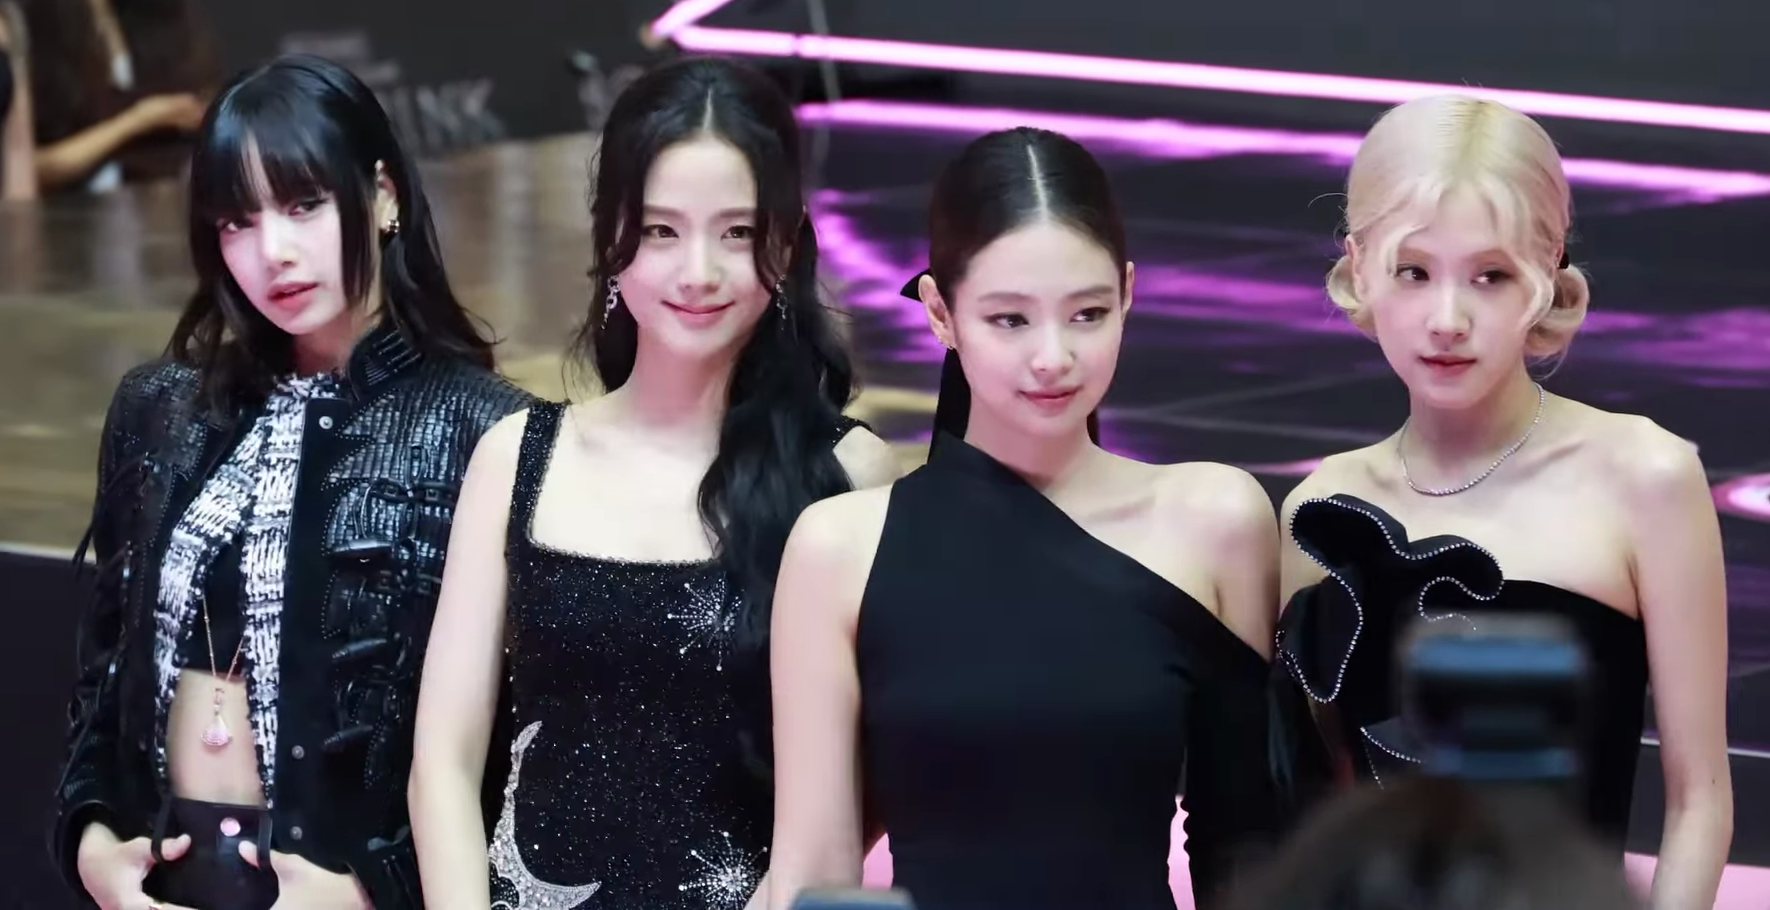
แบล็กพิงก์

| name = แบล็กพิงก์
| background = group_or_ban
| image = 20240809 Blackpink Pink Carpet 09.png
| landscape = yes
| caption = แบล็กพิงก์ในเดือนสิงหาคม 2024 จากซ้ายไปขวา: ลิซ่า, จีซู, เจนนี และโรเซ
| origin = โซล ประเทศเกาหลีใต้
| years_active = 2016–ปัจจุบัน
| label = flatlist|
* วายจีเอนเตอร์เทนเมนต์|วายจี
* วายจีเอกซ์
* อินเตอร์สโคปเรเคิดส์|อินเตอร์สโคป
* ยูนิเวอร์แซลมิวสิกเจแปน|ยูนิเวอร์แซล
* โพลีดอร์เรเคิดส์|โพลีดอร์
*จีซู
*เจนนี
*โรเซ
*ลิซ่า (แร็ปเปอร์)|ลิซ่า
แบล็กพิงก์ (; , มักเขียนตัวพิมพ์ใหญ่ทั้งหมดหรือ BLɅϽKPIИK) เป็นเกิร์ลกรุปเกาหลีใต้ ก่อตั้งโดยวายจีเอนเตอร์เทนเมนต์ ประกอบด้วยสมาชิกจำนวนสี่คนคือ จีซู, เจนนี, โรเซ และ​ลิซ่า (แร็ปเปอร์)|ลิซ่า พวกเธอมีรูปแบบเกี่ยวกับแนวคิด "เกิร์ลครัช" ในเคป็อป ซึ่งพาสำรวจธีมความมั่นใจ|ความมั่นใจในตนเองและพลังของผู้หญิง อีกทั้งยังเป็นผู้นำที่มีอิทธิพลต่อกระแสเกาหลีและสามารถดึงดูดฐานแฟนคลับทั่วโลกได้อย่างกว้างขวาง ส่งผลให้สื่อสิ่งพิมพ์ต่าง ๆ ยกให้พวกเธอเป็น "เกิร์ลกรุปที่ยิ่งใหญ่ที่สุดในโลก"
แบล็กพิงก์เปิดตัวในเดือนสิงหาคม 2016 พร้อมกับซิงเกิลอัลบั้ม "สแควร์วัน (ซิงเกิลแบล็กพิงก์)|สแควร์วัน" นำเสนอเพลงอย่าง "วิสเซิล (เพลงแบล็กพิงก์)|วิสเซิล" และ "บูมบายาห์" ที่สามารถขึ้นอันดับหนึ่งบนแกออนชาร์ต|แกออนดิจิทัลชาร์ตของเกาหลีใต้ และ"บิลบอร์ด" ชาร์ตบิลบอร์ด|เวิลด์ดิจิทัลซองส์ ตามลำดับ ต่อมาออกซิงเกิลอัลบั้ม "สแควร์ทู" ในเดือนพฤศจิกายน ซึ่งเพลง "เพลย์อิงวิทไฟร์" กลายเป็นเพลงแรกของเกิร์ลกรุปเกาหลีที่ติดชาร์ตแคนาเดียนฮอต 100 วงเริ่มมีชื่อเสียงระดับนานาชาติ หลังจากออกซิงเกิล "ตู-ดู ตู-ดู" (2018) ซึ่งเป็นเพลงแรกของศิลปินกลุ่มหญิงเกาหลีที่ติดชาร์ตซิงเกิลแห่งสหราชอาณาจักรและได้รับการรับรองในสหรัฐ มิวสิกวิดีโอนี้กลายเป็นวิดีโอแรกของศิลปินกลุ่มเกาหลีที่มียอดผู้ชมถึงหนึ่งและสองพันล้านครั้งบนยูทูบและยังคงเป็นวิดีโอที่มียอดผู้ชมมากที่สุดของศิลปินกลุ่มเกาหลีจนถึงปัจจุบัน มิวสิกวิดีโอเพลง "คิลดิสเลิฟ (เพลง)|คิลดิสเลิฟ" (2019) และ "ฮาวยูไลก์แดต" (2020) เคยถูกบันทึกให้เป็นมิวสิกวิดีโอที่มียอดผู้ชมมากที่สุดใน 24 ชั่วโมงแรกและเพลงหลังถูกบันทึกในบันทึกสถิติโลกกินเนสส์ถึงห้ารายการ
แบล็กพิงก์เป็นศิลปินหญิงเกาหลีที่ทำอันดับสูงสุดบนชาร์ตบิลบอร์ดฮอต 100|"บิลบอร์ด"ฮอต 100 โดยขึ้นสูงสุดอันดับที่ 13 ด้วยซิงเกิล "ไอศกรีม (เพลงแบล็กพิงก์และเซลีนา โกเมซ)|ไอศกรีม" (2020) และบนบิลบอร์ด 200|"บิลบอร์ด" 200 โดยขึ้นสูงสุดอันดับหนึ่งด้วยอัลบั้ม "บอร์นพิงก์" (2022) โดยทั้ง "ดิอัลบั้ม (อัลบั้มแบล็กพิงก์)|ดิอัลบั้ม" (2020) และ "บอร์นพิงก์" ต่างก็ทำลายสถิติเป็นList of best-selling albums in South Korea|อัลบั้มของศิลปินหญิงที่ขายดีที่สุดตลอดกาลในเกาหลีใต้ โดยกลายเป็นอัลบั้มแรกที่ขายได้มากกว่าหนึ่งล้านและสองล้านชุด ตามลำดับ "บอร์นพิงก์" เป็นอัลบั้มแรกของเกิร์ลกรุปที่สามารถขึ้นอันดับหนึ่งบน"บิลบอร์ด" 200 ได้นับตั้งแต่แดนิตีเคน ในปี 2008 และถูกบันทึกในบันทึกสถิติโลกกินเนสส์สองรายการในฐานะอัลบั้มแรกของเกิร์ลกรุปเกาหลีที่ขึ้นอันดับสูงสุดบน"บิลบอร์ด" 200 และชาร์ตอัลบั้มแห่งสหราชอาณาจักร ซิงเกิลนำของอัลบั้ม "พิงก์เวนอม" (2022) เป็นเพลงแรกของศิลปินกลุ่มเกาหลีที่ขึ้นอันดับหนึ่งบนเออาร์ไอเอซิงเกิลส์ชาร์ตของออสเตรเลีย และเป็นเพลงแรกของเกิร์ลกรุปที่ขึ้นอันดับหนึ่งบนบิลบอร์ด โกลบอล 200|"บิลบอร์ด"โกลบอล 200
แบล็กพิงก์ทำลายสถิติมากมายตลอดอาชีพการงานของพวกเธอ บอร์นพิงก์เวิลด์ทัวร์ (2022–23) กลายเป็นList of highest-grossing concert tours by women|ทัวร์คอนเสิร์ตที่ทำรายได้สูงสุดของศิลปินกลุ่มหญิงและศิลปินเอเชีย และเป็นศิลปินเอเชียรายแรกที่ได้ลงพาดหัวข่าวในเทศกาลดนตรีและศิลปะโคเชลลาแวลลีย์|เทศกาลโคเชลลา พวกเธอยังเป็นศิลปินที่มีรายชื่อช่องที่มียอดติดตามสูงสุดในยูทูบ|ยอดผู้ติดตามและList of most-viewed YouTube channels|ยอดผู้ชมสูงสุดบนยูทูบ เช่นเดียวกับเกิร์ลกรุปที่มีList of most-streamed artists on Spotify|ยอดผู้ติดตามและยอดสตรีมสูงสุดบนสปอติฟาย รายชื่อรางวัลและการเสนอชื่อที่แบล็กพิงก์ได้รับ|รางวัลที่แบล็กพิงก์ได้รับมีหลายรางวัล ซึ่งรวมถึงโกลเดนดิสก์อะวอดส์, มามาอะวอดส์, พีเพิลส์ชอยซ์อะวอดส์ และเอ็มทีวีวิดีโอมิวสิกอะวอดส์ รางวัลหลังทำให้พวกเธอกลายเป็นเกิร์ลกรุปวงแรกในศตวรรษที่ 21 ที่ชนะรางวัลเอ็มทีวีวิดีโอมิวสิกอะวอดส์ สาขาศิลปินกลุ่มแห่งปี|ศิลปินกลุ่มแห่งปี นอกเหนือจากงานเพลง พวกเธอยังได้ลงนามเพื่อสนับสนุนผลิตภัณฑ์ในอุตสาหกรรมอย่างหลากหลายและนำแฟชั่นเข้ามาเป็นส่วนหนึ่งของภาพลักษณ์สาธารณะของวง สำหรับงานในฐานะผู้สนับสนุนการตระหนักรู้เกี่ยวกับภาวะโลกร้อน|การเปลี่ยนแปลงสภาพภูมิอากาศ ทำให้วงได้รับพระราชทานเป็นเครื่องราชอิสริยาภรณ์จักรวรรดิบริติช|สมาชิกกิตติมศักดิ์ของเครื่องราชอิสริยาภรณ์จักรวรรดิบริติช (MBE) ในปี 2023 แบล็กพิงก์เป็นเกิร์ลกรุปวงแรกที่ติดอันดับForbes 30 Under 30|ผู้ทรงอิทธิพลเอเชียที่มีอายุไม่เกิน 30 ปี ของ"ฟอบส์" และได้ชื่อว่าบุคคลแห่งปีของนิตยสารไทม์|ผู้ให้ความบันเทิงแห่งปี จากนิตยสาร "ไทม์" รวมถึงถูกจัดให้อยู่ในอันดับต้น ๆ ในรายชื่อผู้ทรงอิทธิพลในเกาหลีของฟอร์บ|ผู้ทรงอิทธิพลในเกาหลีของ"ฟอร์บ" และได้รับการยอมรับจากอดีตประธานาธิบดีเกาหลีใต้ มุน แจ-อิน สำหรับการเผยแพร่วัฒนธรรมเคป็อปและเกาหลีไปทั่วโลก
== ประวัติ ==
=== 2010–2016: การรวมวงและกิจกรรมก่อนเปิดตัว ===
แบล็กพิงก์เริ่มก่อตัวในปี 2010 เมื่อวายจีเอนเตอร์เทนเมนต์จัดให้มีการทดสอบความสามารถทั่วโลกสำหรับผู้สมัครที่ยังอยู่ในช่วงวัยก่อนวัยรุ่นหรือวัยรุ่นเพื่อที่จะสร้างเกิร์ลกรุปวงใหม่ หลังจากมีการเปิดตัวทูเอนีวัน ซึ่งเป็นวงหลักเพียงวงเดียวเมื่อปีที่แล้ว ตามที่สมาชิกวงระบุ การเข้าร่วมสังกัดในฐานะไอดอลเกาหลีใต้|ศิลปินฝึกหัดคล้ายกับการลงทะเบียนเรียนในสถาบันป็อปสตาร์แบบเต็มเวลา ซึ่งเจนนีได้อธิบายถึงประสบการณ์นี้ว่า "เข้มงวดยิ่งกว่าโรงเรียน" ส่วนโรเซก็เปรียบเทียบว่าเป็น "ดิเอกซ์แฟกเตอร์" แบบมีหอพัก ในขณะเดียวกัน สมาชิกวงที่ละทิ้งชีวิตออกไปจากประเทศเกาหลีใต้ การฝึกฝนที่กวดขันควบคู่ไปกับความตื่นตระหนกทางวัฒนธรรมนั้นเป็นสิ่งที่ยากเป็นพิเศษ การเตรียมการสำหรับการเปิดตัวของแบล็กพิงก์เริ่มตั้งแต่ต้นปี 2011 เมื่อวายจีเอนเตอร์เทนเมนต์เปิดเผยในวันที่ 14 พฤศจิกายน ว่าเกิร์ลกรุปวงใหม่ของพวกเขาจะเปิดตัวในช่วงครึ่งแรกของปี 2012 และมีสมาชิกอย่างน้อยเจ็ดคน ด้วยเหตุนี้ จึงทำให้เกิดข่าวคราวและข่าวลือมากมายที่แพร่สะพัดว่าการเปิดตัวของเกิร์ลกรุปวงใหม่นั้นถูกเลื่อนออกไป ถึงแม้จะไม่มีข้อมูลอย่างเป็นทางการก็ตาม จนในวันที่ 18 พฤษภาคม 2016 วายจีเอนเตอร์เทนเมนต์ยืนยันว่าเกิร์ลกรุปจะเปิดตัวในเดือนกรกฎาคม โดยระบุว่าสมาชิกได้รับการคัดเลือกผ่านการแข่งขันอันดุเดือดมานานหลายปี ทั้งนี้ ต้นสังกัดยังระบุในภายหลังว่าจัง ฮันนา และมุน ซูอา ผู้ซึ่งได้รับการแนะนำสู่สาธารณชนในฐานะสมาชิกที่อาจได้เปิดตัวเป็นเกิร์ลกรุปวงใหม่นั้น จะไม่ถูกรวมอยู่ในรายชื่อนี้
เจนนี แร็ปเปอร์หลักและนักร้องนำของวง เป็นสมาชิกคนแรกที่ได้รับการเปิดเผยเมื่อวันที่ 1 มิถุนายน 2016 เธอเข้าร่วมวายจีเอนเตอร์เทนเมนต์ในฐานะศิลปินฝึกหัดเมื่อปี 2010 โดยย้ายจากนิวซีแลนด์กลับมาอยู่เกาหลีใต้ เธอได้รับการแนะนำต่อสาธารณชนเป็นครั้งแรกเมื่อปี 2012 ในภาพถ่ายชื่อ "Who's that girl?" บนเว็บไซต์ของวายจีเอนเตอร์เทนเมนต์ในวันที่ 10 เมษายน เจนนีได้รับการประชาสัมพันธ์อย่างต่อเนื่องในฐานะสมาชิกของเกิร์ลกรุปวงใหม่ผ่านการทำงานร่วมหลายครั้ง เธอได้แสดงมิวสิกวิดีโอเพลง "แดตเอกซ์เอกซ์" ของจี-ดรากอน จากอีพีของเขา "วันออฟอะไคนด์" และเป็นนักร้องรับเชิญในเพลง "แบล็ก" (2013) จากอัลบั้มของเขา "กูป์ เด'ทา" และเพลง "สเปเชียล" (2013) จากอัลบั้ม "First Love (Lee Hi album)|เฟิสต์เลิฟ" ของอี ฮา-อี|อีไฮ ลิซ่า เป็นแร็ปเปอร์หลักและนักเต้นหลักของวง ได้รับการเปิดเผยเป็นสมาชิกคนที่สองเมื่อวันที่ 8 มิถุนายน 2016 เธอเป็นคนเดียวในบรรดาผู้สมัคร 4,000 คนที่ผ่านการคัดเลือกจากวายจีเอนเตอร์เทนเมนต์เมื่อปี 2010 ในประเทศไทย อันเป็นประเทศบ้านเกิดของเธอ และกลายเป็นศิลปินฝึกหัดต่างชาติคนแรกของสังกัดในปี 2011 เธอได้รับการแนะนำเป็นครั้งแรกในเดือนพฤษภาคม 2012 ในวิดีโอที่ชื่อ "Who's that girl???" ซึ่งโพสต์บนช่องยูทูบของวายจีเอนเตอร์เทนเมนต์ ทั้งนี้ ลิซ่ายังปรากฏอยู่ในมิวสิกวิดีโอเพลง "รินการีนกา" ของแทยังในปี 2013 รวมถึงเป็นโฆษกให้แบรนด์เสื้อผ้าแนวสตรีต วายจีพลัส|โนนากอน ในปี 2015 และแบรนด์เครื่องสำอาง วายจีพลัส|มูนช็อต ในปี 2016
จีซู นักร้องนำของวง ได้รับการเปิดเผยเป็นสมาชิกคนที่สามเมื่อวันที่ 15 มิถุนายน 2016 เธอเข้าร่วมวายจีเอนเตอร์เทนเมนต์ในฐานะศิลปินฝึกหัดเมื่อเดือนกรกฎาคม 2011 และปรากฏอยู่ในโฆษณาและมิวสิกวิดีโอหลายครั้งในช่วงก่อนเปิดตัว ซึ่งรวมถึงมิวสิกวิดีโอเพลง "สปอยเลอร์ + แฮปเพนเอนดิง" (2014) ของอีพิกไฮ จากอัลบั้ม "ชูบ็อกซ์" และ "แอมดิฟเฟอเรนต์" ของไฮซูฮย็อน ทั้งนี้ เธอยังปรากฏเป็นแขกรับเชิญในละครปี 2015 เรื่อง "โปรดิวเซอร์หน้าใส หัวใจกุ๊กกิ๊ก" ด้วย โรเซ นักร้องนำและนักเต้นหลักของวง เป็นสมาชิกคนสุดท้ายที่ได้รับการเปิดเผยเมื่อวันที่ 22 มิถุนายน 2016 เธออยู่อันดับที่หนึ่งในบรรดาผู้สมัคร 700 คนจากการคัดเลือกของวายจีเอนเตอร์เทนเมนต์เมื่อปี 2012 ในออสเตรเลีย หลังจากนั้นเธอก็เซ็นสัญญาเป็นศิลปินฝึกหัดกับต้นสังกัดและย้ายไปอยู่โซลเพื่อเริ่มการฝึก เธอเป็นนักร้องรับเชิญในแทร็ก "วิตเอาต์ยู" (2012) ของจี-ดรากอน จากอีพี "วันออฟอะไคนด์" โดยได้รับเครดิตเป็น "เกิร์ลกรุปวงใหม่จากวายจี ?" จนกระทั่งเธอได้รับการแนะนำต่อสาธารณชนอย่างเป็นทางการ
ไฟล์:Blackpink logo.svg|thumb|right|สัญลักษณ์อย่างเป็นทางการของแบล็กพิงก์|alt=Refer to the caption
ในวันที่ 29 มิถุนายน วายจีเอนเตอร์เทนเมนต์ยืนยันว่าเกิร์ลกรุปวงใหม่จะมีสมาชิกสี่คนแทนแผนเดิมที่กำหนดไว้เก้าคนและได้เปิดเผยชื่อวงอย่างเป็นทางการว่า แบล็กพิงก์ ตามที่ตัวแทนต้นสังกัดระบุ ชื่อของวงมีความหมายว่า "ความสวยไม่ใช่ทุกสิ่ง" และเป็นเครื่องหมายว่า "พวกเธอเป็นทีมที่ไม่ได้ห้อมล้อมแค่ความสวยเพียงอย่างเดียว แต่ยังเปี่ยมไปด้วยพรสวรรค์ที่ยอดเยี่ยม" ภายหลังจีซูยังเปิดเผยในงานแถลงข่าวว่าชื่ออื่น ๆ ของวงที่อยู่ระหว่างการพิจารณานั้น มีคำว่า พิงก์พังก์, เบบีมอนสเตอร์ และแมกนัม ด้วย แบล็กพิงก์เผยแพร่วิดีโอซ้อมเต้นครั้งแรกเมื่อวันที่ 6 กรกฎาคม ซึ่งได้รับความสนใจจากสาธารณชนเป็นอย่างมาก จนในวันที่ 29 กรกฎาคม วายจีเอนเตอร์เทนเมนต์ยืนยันว่าแบล็กพิงก์จะเปิดตัวในวันที่ 8 สิงหาคม 2016
=== 2016–2017: การเปิดตัว ความนิยมที่เพิ่มขึ้น และความสำเร็จเชิงพาณิชย์ ===
ไฟล์:20161119 블랙핑크 멜론뮤직어워드 (1).jpg|200px|left|thumb|แบล็กพิงก์แสดงเพลง "เพลย์อิงวิทไฟร์ (เพลงแบล็กพิงก์)|เพลย์อิงวิทไฟร์" ในงานเมลอนมิวสิกอะวอดส์ 2016 เมื่อวันที่ 9 พฤศจิกายน 2016
การประชาสัมพันธ์สำหรับการเปิดตัวของวงเริ่มขึ้นในสัปดาห์แรกของเดือนสิงหาคม 2016 ด้วยการเผยแพร่ภาพทีเซอร์ วิดีโอ และโฆษณา นับเป็นเกิร์ลกรุปวงใหม่ในรอบเจ็ดปีภายใต้สังกัดวายจีเอนเตอร์เทนเมนต์ แบล็กพิงก์ออกซิงเกิลอัลบั้มเปิดตัว "สแควร์วัน (ซิงเกิลแบล็กพิงก์)|สแควร์วัน" เมื่อวันที่ 8 สิงหาคม 2016 ประกอบด้วยแทร็กชื่อ "บูมบายาห์" และ "วิสเซิล (เพลงแบล็กพิงก์)|วิสเซิล" ทั้งสองเพลงติดอันดับที่หนึ่งและสองบนชาร์ต"บิลบอร์ด" เวิลด์ดิจิทัลซองเซลส์ ทำให้แบล็กพิงก์เป็นศิลปินที่บรรลุเป้าหมายดังกล่าวได้เร็วที่สุดและเป็นศิลปินลำดับที่สามของวายจีเอนเตอร์เทนเมนต์ ที่สามารถครองสองอันดับแรกได้พร้อมกัน ถัดจากไซ (นักร้อง)|ไซและบิกแบง (วงดนตรีเกาหลี)|บิกแบง เมื่อ "วิสเซิล" ได้รับการเปิดตัวก็สามารถกวาดชาร์ตเพลงเกาหลีทั้งหมดได้อย่างรวดเร็วและเปิดตัวที่อันดับหนึ่งบนแกออนดิจิทัลชาร์ต การแสดงรายการเพลงครั้งแรกของแบล็กพิงก์ ออกอากาศเมื่อวันที่ 14 สิงหาคม 2016 ในรายการ "อินกีกาโย" ทางช่องเอสบีเอส โดยวงชนะอันดับหนึ่งในรายการ "อินกีกาโย" หลังจากเปิดตัวได้ 14 วัน พวกเธอสิ้นสุดการประชาสัมพันธ์ "สแควร์วัน" เมื่อวันที่ 11 กันยายน 2016 ด้วยการชนะ "อินกีกาโย" อีกหนึ่งครั้ง
แบล็กพิงออกซิงเกิลอัลบั้มที่สอง "สแควร์ทู" ประกอบด้วยแทร็กชื่อ "เพลย์อิงวิทไฟร์" และ "สเตย์ (เพลงแบล็กพิงก์)|สเตย์" เมื่อวันที่ 1 พฤศจิกายน 2016 วงเริ่มประชาสัมพันธ์ในรายการ "อินกีกาโย" เมื่อวันที่ 6 พฤศจิกายน และ "เอ็ม เคาต์ดาวน์" ทางช่องเอ็มเน็ตเมื่อวันที่ 10 พฤศจิกายน "เพลย์อิงวิทไฟร์" กลายเป็นซิงเกิลที่สองของแบล็กพิงก์ที่ขึ้นอันดับหนึ่งบนชาร์ต"บิลบอร์ด" เวิลด์ดิจิทัลซองเซลส์ และเป็นเพลงแรกของเกิร์ลกรุปเคป็อปที่ติดชาร์ต"บิลบอร์ด" แคนาเดียนฮอต 100 ในเกาหลีใต้ "เพลย์อิงวิทไฟร์" ขึ้นสูงสุดที่อันดับสาม ขณะที่ "สเตย์" อยู่ในสิบอันดับแรก ความสำเร็จเชิงพาณิชย์ของแบล็กพิงก์ในช่วงห้าเดือนแรก ทำให้พวกเธอได้รับรางวัลศิลปินหน้าใหม่หลายรายการในงานประกาศผลรางวัลดนตรีเกาหลีที่สำคัญช่วงสิ้นปี ซึ่งรวมถึงเอเชียอาร์ติสต์อะวอดส์, เมลอนมิวสิกอะวอดส์, โกลเดนดิสก์อะวอดส์, โซลมิวสิกอะวอดส์ และแกออนชาร์ตมิวสิกอะวอดส์ ทั้งนี้ "บิลบอร์ด" ยังตั้งชื่อให้พวกเธอเป็นหนึ่งในศิลปินกลุ่มเคป็อปหน้าใหม่ยอดเยี่ยมของปี 2016 ด้วย
ไฟล์:블랙핑크(BlackPink) - 마지막처럼 171001 코리아뮤직페스티벌.jpg|thumb|right|แบล็กพิงก์แสดงเพลง "แอสอิฟอิตส์ยัวร์ลาสต์" ในงานเทศกาลดนตรีเกาหลี ซึ่งจัดขึ้นเมื่อวันที่ 1 ตุลาคม 2017
ในวันที่ 17 มกราคม 2017 แบล็กพิงก์เปิดเผยชื่อแฟนดอมว่า "บลิงก์" ซึ่งเป็นหน่วยคำควบ|การรวมคำระหว่าง "แบล็ก" และ "พิงก์" เมื่อวันที่ 22 มิถุนายน วงออกซิงเกิลเดี่ยวแบบดิจิทัลครั้งแรกชื่อ "แอสอิฟอิตส์ยัวร์ลาสต์" ตามที่จีซูระบุ เพลงมีการเปลี่ยนแปลงทางเสียงเมื่อเทียบกับผลงานก่อนหน้า ซึ่งนำเสนอคอนเซปต์ "แบล็ก" และนับเป็นซิงเกิลแรกของพวกเธอกับคอนเซปต์ "พิงก์" ที่มีความสดใสขึ้น เพลงขึ้นสูงสุดที่อันดับสามบนแกออนดิจิทัลชาร์ต และอันดับที่ 13 บนชาร์ตบับบลิงอันเดอร์ฮอต 100 ของ "บิลบอร์ด" กลายเป็นเพลงแรกของพวกเธอที่เข้าสู่ชาร์ตหลังได้ เพลงยังเปิดตัวที่อันดับหนึ่งบนชาร์ตเวิลด์ดิจิทัลซองเซลส์ของ "บิลบอร์ด" หลังจากออกจำหน่ายได้หนึ่งวัน ทำให้เป็นซิงเกิลอันดับหนึ่งเพลงที่สามของพวกเธอบนชาร์ตนี้ มิวสิกวิดีโอเพลง ภายหลังยังทำลายสถิติมิวสิกวิดีโอที่มียอดกดไลก์สูงสุดโดยเกิร์ลกรุปเกาหลีบนยูทูบ เช่นเดียวกับมิวสิกวิดีโอของศิลปินกลุ่มเคป็อปที่มียอดผู้ชมสูงสุดใน 24 ชั่วโมงแรกของการเปิดตัว
ในวันที่ 20 กรกฎาคม 2017 แบล็กพิงก์จัดการแสดงที่นิปปงบูโดกังในโตเกียว ซึ่งมีผู้เข้าชมมากกว่า 14,000 คน และพยายามซื้อตั๋วเข้าชมมากถึง 200,000 คน วงเปิดตัวในญี่ปุ่นเมื่อวันที่ 30 สิงหาคม 2017 ด้วยการออกแบล็กพิงก์ (อีพี)|เอกซ์เทนเดดเพลย์ภาษาญี่ปุ่นที่มีชื่อเดียวกับตนเอง (EP) โดยเป็นการรวมซิงเกิลก่อนหน้าของวงในเวอร์ชันภาษาญีปุ่น อีพีดังกล่าวเปิดตัวและขึ้นอันดับสูงสุดบนออริคอนอัลบั้มชาร์ต ทำให้แบล็กพิงก์เป็นศิลปินต่างชาติลำดับที่สามที่ติดอันดับสูงสุดบนชาร์ตด้วยการเปิดตัวครั้งแรก ทั้งนี้ "แอสอิฟอิตส์ยัวร์ลาสต์" ยังถูกจัดให้อยู่ 25 อันดับเพลงประจำฤดูร้อนทั่วโลกปี 2017 ของยูทูบอีกด้วย
=== 2018–2019: ความก้าวหน้าระดับนานาชาติและทัวร์รอบโลกครั้งแรก ===
ในวันที่ 6 มกราคม 2018 แบล็กพิงก์เผยแพร่ตอนแรกในรายการเรียลลิตีโชว์ครั้งแรกชื่อ "แบล็กพิงก์เฮาส์" มีทั้งหมด 12 ตอน โดยออกอากาศตลอดปี 2018 รายการพาติดตามสมาชิกทั้งสี่คนที่ใช้เวลาพักร้อน 100 วัน ในขณะที่พวกเธอย้ายเข้าไปอยู่หอพักใหม่ ออกอากาศผ่านทางวีไลฟ์และช่องยูทูบอย่างเป็นทางการของวง ต่อมาในวันที่ 28 มีนาคม แบล็กพิงก์ออกอีพีภาษาญี่ปุ่นเปิดตัวซ้ำภายใต้ชื่อ "รี:แบล็กพิงก์" โดยเวอร์ชันดิจิทัลมีเพลงเดียวกับต้นฉบับก่อนหน้า ขณะที่เวอร์ชันกายภาพบรรจุเป็นดีวีดี ซึ่งประกอบด้วยมิวสิกวิดีโอทั้งหมดและเพลงภาษาเกาหลีอีกหกเพลง
ไฟล์:180125 서울가요대상 - 블랙핑크.png|225px|thumb|left|แบล็กพิงก์ที่โซลมิวสิกอะวอดส์ ปี 2018
ในวันที่ 15 มิถุนายน 2018 วงออกอีพีภาษาเกาหลีชุดแรก "สแควร์อัป (อีพี)|สแควร์อัป" ในเกาหลีใต้ อีพีเปิดตัวที่อันดับหนึ่งบนแกออนอัลบั้มชาร์ตและได้รับการรับรองระดับเซอร์เคิลชาร์ต#การรับรอง|ทองคำขาวโดยเซอร์เคิลชาร์ต|สมาคมลิขสิทธิ์เพลงเกาหลี (KMCA) สำหรับยอดขาย 250,000 หน่วย "สแควร์อัป" นำวงเข้าสู่ชาร์ต บิลบอร์ด 200|"บิลบอร์ด" 200 ครั้งแรก และเป็นอัลบั้มที่ติดอันดับสูงสุดบนชาร์ตโดยศิลปินกลุ่มหญิงเกาหลี ซึ่งในขณะนั้นอัลบั้มเปิดตัวที่อันดับ 40 นอกจากนี้ อีพียังเปิดตัวที่อันดับสูงสุดบนชาร์ต "บิลบอร์ด" เวิลด์อัลบั้ม และทำให้แบล็กพิงก์กลายเป็นศิลปินกลุ่มหญิงเกาหลีวงแรกที่ขึ้นอันดับหนึ่งบนชาร์ต "บิลบอร์ด" Billboard Twitter Real-Time|อีเมอร์จิงอาร์ติสต์ ด้วย ซิงเกิลนำของอีพี "ตู-ดู ตู-ดู" ขึ้นสูงสุดที่อันดับหนึ่งบนแกออนดิจิทัลชาร์ต ขณะที่ "ฟอร์เอเวอร์ยัง" ขึ้นสูงสุดที่อันดับสอง ทั้งสองเพลงต่างได้รับการรับรองระดับทองคำขาวโดย KMCA สำหรับเพลงที่มียอดดาวน์โหลดมากกว่า 2,500,000 ครั้ง และยอดสตรีม 100,000,000 สตรีมภายในประเทศ ในสหรัฐ "ตู-ดู ตู-ดู" เปิดตัวที่อันดับ 55 บนบิลบอร์ดฮอต 100|"บิลบอร์ด"ฮอต 100 กลายเป็นเพลงที่ติดชาร์ตสูงสุดโดยเกิร์ลกรุปเกาหลีในขณะนั้น แซงสถิติเพลง "โนบอดี" ของวันเดอร์เกิลส์ในปี 2009 และนับเป็นครั้งแรกที่เกิร์ลกรุปเกาหลีเข้าสู่ชาร์ตสตรีมมิงซองส์ของสหรัฐ โดยติดที่อันดับ 39 ทั้งนี้ เพลงยังได้รับการรับรองระดับทองคำโดยสมาคมผู้ประกอบกิจการเพลงของสหรัฐอเมริกา (RIAA) ในเดือนสิงหาคม 2019 ทำให้แบล็กพิงก์กลายเป็นเกิร์ลกรุปเกาหลีวงแรกที่ได้รับการรับรองนี้ภายในประเทศ ในสหราชอาณาจักร "ตู-ดู ตู-ดู" เปิดตัวที่อันดับ 78 บนชาร์ตซิงเกิลแห่งสหราชอาณาจักร ทำให้แบล็กพิงก์กลายเป็นศิลปินกลุ่มหญิงวงแรกที่เข้าสู่ชาร์ตนี้ ส่วนยอดผู้ชมอย่างเป็นทางการบนยูทูบนั้น มิวสิกวิดีโอเพลง "ตู-ดู ตู-ดู" มียอดรวม 36.2 ล้านครั้งภายใน 24 ชั่วโมงหลังจากเผยแพร่ กลายเป็นวิดีโอออนไลน์ที่มีผู้ชมมากที่สุดใน 24 ชั่วโมงแรกโดยศิลปินเกาหลี และเป็นมิวสิกวิดีโอที่มีผู้ชมมากที่สุดตลอดกาลใน 24 ชั่วโมงแรกที่อันดับสองในขณะนั้น รวมถึงกลายเป็นมิวสิกวิดีโอที่มีผู้ชมมากที่สุดโดยศิลปินเกาหลีใต้ในเดือนมกราคม 2019 และกลายเป็นมิวสิกวิดีโอแรกของศิลปินกลุ่มเคป็อปที่มีผู้ชมมากกว่าหนึ่งพันล้านครั้งในเดือนพฤศจิกายน 2019 และสองพันล้านครั้งในเดือนมกราคม 2023*
*
* "ตู-ดู ตู-ดู" ได้ชื่อว่าเป็นGallup Korea's Song of the Year|เพลงแห่งปี โดยบริษัทวิจัยเกาหลีใต้ แกลอัปเกาหลี ซึ่งเป็นการสำรวจผ่านสาธารณชนประจำปี 2018
ไฟล์:180624 블랙핑크 분당 AK플라자 팬사인회 1.jpg|225px|thumb|right|แบล็กพิงก์ในงานแจกลายเซ็นอัลบั้ม สแควร์อัป (อีพี)|"สแควร์อัป" ที่เอเคพลาซาในบุนดัง เมื่อวันที่ 24 มิถุนายน 2018
แบล็กพิงก์เริ่มทัวร์ในญี่ปุ่นครั้งแรกที่สามารถขายบัตรหมดอย่าง แบล็กพิงก์อะรีนาทัวร์ 2018 โดยเริ่มตั้งแต่วันที่ 24 ถึง 25 กรกฎาคม ในโอซากะ เพื่อส่งเสริมอีพีภาษาญี่ปุ่นของพวกเธอ แรกเริ่มทัวร์ถูกกำหนดการแสดงไว้หกรอบทั่วโอซากะ ฟูกูโอกะ (เมือง)|ฟูกูโอกะ และชิบะ (เมือง)|ชิบะ แต่ภายหลังได้เพิ่มรอบการแสดงในชิบะ เนื่องจากความต้องการที่ท่วมท้น ต่อมามีการเพิ่มจุดเยือนสุดท้ายในวันที่ 24 ธันวาคม ที่เคียวเซระโดมโอซากะเพื่อเป็นของขวัญวันคริสต์มาสให้กับแฟนเพลงในการแสดงที่ขายบัตรหมดต่อหน้าฝูงชนนับห้าหมื่นคน เมื่อวันที่ 12 กันยายน มีการประกาศว่าวงจะจัดคอนเสิร์ตในกรุงโซลเป็นครั้งแรกชื่อ แบล็กพิงก์ 2018 ทัวร์ อินยัวร์แอเรีย โซลเอ็กซ์บีซีการ์ด ที่สนามกีฬายิมนาสติกโอลิมปิก คอนเสิร์ตดังกล่าวถือเป็นการแสดงแรกในอินยัวร์แอเรียเวิลด์ทัวร์ ซึ่งเดินสายตลอดปี 2019 และต้นปี 2020 ในอเมริกาเหนือ ยุโรป โอเชียเนีย และเอเชีย เมื่อสิ้นสุดลง ทัวร์ดังกล่าวกลายเป็นทัวร์ที่ทำรายได้สูงที่สุดโดยเกิร์ลกรุปเกาหลี
เมื่อวันที่ 19 ตุลาคม นักร้องชาวบริติช ดัว ลีปา ออกเพลง "คิสแอนด์เมกอัป" กับแบล็กพิงก์ เป็นแทร็กใหม่ฉบับจำหน่ายซ้ำจากอัลบั้มแรกของเธอในดัว ลีปา (อัลบั้ม)|ชื่อเดียวกับตนเอง เพลงเปิดตัวที่อันดับ 93 บน"บิลบอร์ด"ฮอต 100 ถือเป็นซิงเกิลที่สองของแบล็กพิงก์บนชาร์ตและทำให้พวกเธอเป็นเกิร์ลกรุปเกาหลีเพียงกลุ่มเดียวที่มีเพลงติดชาร์ตนี้มากกว่าหนึ่งเพลง "คิสแอนด์เมกอัพ" ยังเป็นซิงเกิลแรกของแบล็กพิงก์ที่อยู่ใน 40 อันดับแรกบนชาร์ตซิงเกิลแห่งสหราชอาณาจักร รวมถึงเป็นเกิร์ลกรุปเกาหลีกลุ่มแรกและศิลปินเกาหลีลำดับที่สามจากทั้งหมดที่สามารถติดท็อป 40 ได้สำเร็จ ในเดือนเดียวกันนั้น วงได้เซ็นสัญญากับอินเตอร์สโคปเรเคิดส์ ซึ่งเป็นสังกัดในเครือยูนิเวอร์แซลมิวสิกกรุป ในเดือนพฤศจิกายน 2018 แบล็กพิงก์ประกาศวันเดินทางเพิ่มเติมในอินยัวร์แอเรียเวิลด์ทัวร์ ที่ครอบคลุมพื้นที่ในเอเชีย ตั้งแต่เดือนมกราคมถึงมีนาคม 2019 เจนนีเปิดตัวเป็นศิลปินเดี่ยวในเพลง "โซโล" ที่คอนเสิร์ตของแบล็กพิงก์ในกรุงโซลเมื่อวันที่ 11 พฤศจิกายน ก่อนปล่อยเพลงและมิวสิกวิดีโออย่างเป็นทางการในวันรุ่งขึ้น สตูดิโออัลบั้มภาษาญี่ปุ่นชุดแรกของวงชื่อ "แบล็กพิงก์อินยัวร์แอเรีย" วางจำหน่ายในรูปแบบดิจิทัลในวันที่ 23 พฤศจิกายน และแบบกายภาพในวันที่ 5 ธันวาคม โดยเป็นการรวมเพลงฉบับภาษาญี่ปุ่นก่อนหน้าทั้งหมดของพวกเธอ อัลบั้มเปิดตัวที่อันดับเก้าบนออริคอนอัลบัมชาร์ตและขายได้ประมาณ 13,000 ชุดในสัปดาห์แรก
ไฟล์:20190518 Blackpink Amsterdam concert 18.jpg|180px|thumb|left|แบล็กพิงก์แสดงอินยัวร์แอเรียเวิลด์ทัวร์ ในอัมสเตอร์ดัม ปี 2019
แบล็กพิงก์เปิดตัวในสหรัฐที่รางวัลแกรมมี|แกรมมีอาร์ติสต์โชว์เคสของยูนิเวอร์แซลมิวสิกกรุป ซึ่งเป็นงานเฉพาะผู้ได้รับบัตรเชิญเท่านั้นที่ ROW ในดาวน์ทาวน์ลอสแอนเจลิส เมื่อวันที่ 9 กุมภาพันธ์ 2019 ต่อมาวงได้ปรากฏอยู่ในรายการโทรทัศน์อเมริกันอีกหลายรายการ ซึ่งรวมถึง "เดอะเลตโชว์วิธสตีเฟนกอลแบร์", "กูดมอนิงอเมริกา" และ "สตราฮานแอนด์ซารา" ในเดือนมีนาคมนั้น พวกเธอกลายเป็นเกิร์ลกรุปเคป็อปวงแรกที่ได้ขึ้นปกนิตยสาร "บิลบอร์ด"
อีพีชุดที่สองของแบล็กพิงก์ชื่อ "คิลดิสเลิฟ" วางจำหน่ายวันที่ 5 เมษายน 2019 พร้อมกับคิลดิสเลิฟ (เพลง)|ซิงเกิลในชื่อเดียวกัน อัลบั้มเปิดตัวที่อันดับ 24 บน "บิลบอร์ด" 200 ขณะที่ซิงเกิลนำขึ้นอันดับที่ 41 บนชาร์ตฮอต100 กลายเป็นอันดับสูงสุดโดยศิลปินหญิงเกาหลีบนสองชาร์ตหลักของ "บิลบอร์ด" "คิลดิสเลิฟ" ติดอันดับที่ 66 จาก 100 เพลงยอดเยี่ยมแห่งปี 2019 ของนิตยสาร "บิลบอร์ด" เพลง "ฟอร์เอเวอร์ยัง" เป็นบีไซต์จากอีพี "สแควร์อัป (อีพี)|สแควร์อัป" (2018) มียอดดาวน์โหลดมากกว่า 2.5 ล้านครั้งในเดือนธันวาคม 2019 กลายเป็นเพลงที่ห้าของวงและครั้งที่สองของพวกเธอที่ได้รับการรับรองระดับทองคำขาวจากสมาคมลิขสิทธิ์เพลงเกาหลี (KMCA) ถัดจากเพลง "ตู-ดู ตู-ดู" แบล็กพิงก์ได้แสดงในเทศกาลดนตรีและศิลปะโคเชลลาแวลลีย์|เทศกาลโคเชลลา ในวันที่ 12 และ 19 เมษายน 2019 การแสดงของวงได้รับคำชมจากนักวิจารณ์และแฟนเพลง แกบ กินสเบิร์ก จาก "บิลบอร์ด" เรียกการแสดงนี้ว่า "น่าตื่นเต้น" และ "ไม่มีทางลืม"
ในวันที่ 16 ตุลาคม 2019 "คิลดิสเลิฟ" ฉบับภาษาญี่ปุ่นเผยแพร่สู่ตลาดญี่ปุ่น ขึ้นสูงสุดที่อันดับ 17 บนออริคอนอัลบัมชาร์ต วงไปเยือนประเทศญี่ปุ่นเพื่อทำกิจกรรมส่งเสริมการขายต่าง ๆ รวมถึงปรากฏตัวในรายการเพลงญี่ปุ่นอย่าง "มิวสิกสเตชัน" ทางช่องทีวีอาซาฮิคอร์เปอร์เรชัน|ทีวีอาซาฮิ และ "เลิฟมิวสิก" ทางช่องฟูจิเทเลวิชัน|ฟูจิทีวี นักอ่านนิตยสาร "เปเปอร์ (นิตยสาร)|เปเปอร์" โหวตให้พวกเธอเป็น "เคป็อปที่ประทับใจแห่งปี 2019" ในรายชื่อประจำปีของเบรกเดอะอินเทอร์เน็ตอะวอดส์
=== 2020–2021: "ดิอัลบั้ม" และเดอะโชว์ ===
เมื่อวันที่ 22 เมษายน 2020 มีการยืนยันว่าวงจะร่วมงานกับเลดีกากา จากสตูดิโออัลบั้มที่หกของเธอ "โครมาติกา" เพลง "ซาวเออร์แคนดี (เพลงเลดีกากาและแบล็กพิงก์)|ซาวเออร์แคนดี" ออกมาเป็นซิงเกิลประชาสัมพันธ์ในวันที่ 28 พฤษภาคม 2020 เปิดตัวที่อันดับ 33 บน "บิลบอร์ด" ฮอต 100 กลายเป็นเพลงแรกของแบล็กพิงก์ที่อยู่ใน 40 อันดับแรก ยังเป็นอันดับสูงที่สุดของวงในขณะนั้น และเป็นอันดับสูงที่สุดของเกิร์ลกรุปเคป็อปด้วย ในประเทศออสเตรเลีย เพลงเปิดตัวที่อันดับแปดกลายเป็นเพลงแรกของแบล็กพิงก์ที่ขึ้นสิบอันดับแรกได้ในประเทศ และเป็นซิงเกิลแรกที่ติดท็อป 20 ในสหราชอาณาจักร โดยเปิดตัวที่อันดับที่ 17 ในวันที่ 18 พฤษภาคม วายจีเอนเตอร์เทนเมนต์ประกาศว่าวงจะปล่อยซิงเกิลก่อนวางจำหน่ายในเดือนมิถุนายน ตามด้วยซิงเกิลเพิ่มเติมในระหว่างเดือนกรกฎาคมถึงสิงหาคม เพื่อประชาสัมพันธ์สตูดิโออัลบั้มเกาหลีชุดแรก ต่อมาในวันที่ 2 มิถุนายน วายจียืนยันอย่างเป็นทางการว่าหลังออกสตูดิโออัลบั้ม โรเซ ลิซ่า และจีซู สมาชิกวงจะออกผลงานเดี่ยวตามมา โดยที่โรเซจะเป็นคนแรก ขณะกำลังทำอัลบั้มชุดใหม่ วายจีได้เปิดตัวรายการเรียลลิตีโชว์ของแบล็กพิงก์ชื่อ "24/365 วิธแบล็กพิงก์" ในวันที่ 13 มิถุนายน ล่วงหน้าก่อนเปิดตัวบนยูทูบ เป็นรายการที่ติดตามการกลับมาของพวกเธอควบคู่ไปกับการแบ่งปันชีวิตประจำวันผ่านวิดีโอบล็อก
ซิงเกิล "ฮาวยูไลก์แดต" ออกเป็นซิงเกิลแรกในวันที่ 26 มิถุนายน เพลงขึ้นสูงสุดอันดับหนึ่งบนแกออนดิจิทัลชาร์ตเป็นเวลาสามสัปดาห์ "ฮาวยูไลก์แดต" กลายเป็นเพลงที่ห้าของแบล็กพิงก์ที่ติดชาร์ต "บิลบอร์ด" ฮอต 100 (ขึ้นสูงสุดอันดับ 33) มิวสิกวิดีโอในยูทูบทำลายบันทึกสถิติโลกกินเนสส์ 5 ห้วข้อ ยังติดอันดับหนึ่งในรายชื่อ 10 เพลงยอดนิยมประจำฤดูร้อน 2020 ของยูทูบมิวสิก และได้รางวัลMTV Video Music Award for Song of Summer|เพลงแห่งฤดูร้อนที่งานประกาศรางวัลเอ็มทีวีวิดีโอมิวสิกอะวอดส์ 2020 ทำให้แบล็กพิงก์เป็นศิลปินหญิงเกาหลีวงแรกที่ได้รับรางวัลนี้ ในวันที่ 23 กรกฎาคม วายจีประกาศว่าซิงเกิลที่สอง "ไอศกรีม (เพลงแบล็กพิงก์และเซลีนา โกเมซ)|ไอศกรีม" กับนักร้องชาวอเมริกัน เซลีนา โกเมซ จะวางจำหน่ายในวันที่ 28 สิงหาคม เพลงเปิดตัวที่อันดับที่ 13 บน "บิลบอร์ด" ฮอต 100 ถือเป็นอันดับสูงที่สุดของวง และเป็นครั้งแรกที่สามารถติดท็อป 20 ได้ ในสหราชอาณาจักร ขึ้นสูงสุดอันดับที่ 39 กลายเป็นศิลปินเกาหลีที่มีเพลงฮิตใน 40 อันดับแรกมากที่สุดจำนวนห้าเพลงในขณะนั้น
ไฟล์:Blackpink in 2020 for PUBG Mobile.png|thumb|upright=1.16|แบล็กพิงก์ในเดือนตุลาคม 2020
แบล็กพิงก์ออกสตูดิโออัลบั้มเกาหลีชุดแรกในชื่อ "ดิอัลบั้ม (อัลบั้มแบล็กพิงก์)|ดิอัลบั้ม" ในวันที่ 2 ตุลาคม 2020 "เลิฟซิกเกิลส์" ออกเป็นซิงเกิลหลักที่สาม "ดิอัลบั้ม" ขึ้นถึงอันดับสองบน Billboard 200|"บิลบอร์ด" 200 และชาร์ตอัลบั้มแห่งสหราชอาณาจักร กลายเป็นอันดับสูงที่สุดของศิลปินหญิงเกาหลี อัลบั้มทำลายสถิติยอดขายสัปดาห์แรกของเกิร์ลกรุปเกาหลี ด้วยยอดขาย 590,000 ชุด หลังออกจำหน่ายได้เพียงหนึ่งวัน และทำให้แบล็กพิงก์เป็นเกิร์ลกรุปเคป็อปวงแรกที่ขายได้ถึงล้านชุด โดยขายได้ประมาณ 1.2 ล้านชุด ในเวลาไม่ถึงหนึ่งเดือน เพื่อส่งเสริมเพลงในสหรัฐ แบล็กพิงก์แสดง "เลิฟซิกเกิลส์" บน "กูดมอนิงอเมริกา" และ "จิมมีคิมเมลไลฟ์!" ในวันที่ 21 ตุลาคม
ภาพยนตร์สารคดีครั้งแรกของวง "แบล็กพิงก์: ไลต์อัพเดอะสกาย" ออกฉายทางเน็ตฟลิกซ์เมื่อวันที่ 14 ตุลาคม 2020 ซึ่งครอบคลุมระยะเวลาสี่ปีนับตั้งแต่เปิดตัวในปี 2016 สารคดีเรื่องดังกล่าวประกอบด้วยฟุตเทจจากการฝึกซ้อม กิจวัตรประจำวัน เบื้องหลังการถ่ายทำ และบทสัมภาษณ์ของสมาชิกแต่ละคน รวมถึงกระบวนการผลิต "ดิอัลบั้ม" ความสำเร็จเชิงพาณิชย์ของ "ดิอัลบั้ม" ร่วมกับภาพยนตร์สารคดี ส่งให้แบล็กพิงก์ครองอันดับหนึ่งในฐานะดาราป็อปที่มีอิทธิพลที่สุดประจำเดือนตุลาคมของบลูมเบิร์ก ในวันที่ 2 ธันวาคม แบล็กพิงก์ประกาศร่วมมือกับยูทูบมิวสิกสำหรับคอนเสิร์ตสตรีมสดครั้งแรกของพวกเธอในชื่อ The Show (concert)|เดอะโชว์ จัดขึ้นวันที่ 27 ธันวาคม 2020 แต่ถูกเลื่อนออกมาเป็นวันที่ 31 มกราคม 2021 เนื่องจากระเบียบข้อบังคับว่าด้วยการระบาดทั่วของโควิด-19 ในเกาหลีใต้ คอนเสิร์ตนี้เป็นการแสดงสดครั้งแรกของเพลงหลายเพลงจาก "ดิอัลบั้ม" เช่นเดียวกับเพลง "กอน" ของโรเซ จากอัลบัมเดี่ยวชุดแรกของเธอ "อาร์ (ซิงเกิลอัลบั้ม)|อาร์" ผู้คนมากกว่า 280,000 คน ได้สมัครสมาชิกเพื่อเข้าชมการแสดง และคอนเสิร์ตมีการสตรีมสดกว่า 100 ประเทศ
แบล็กพิงก์ออก "ดิอัลบั้ม" เวอร์ชันภาษาญี่ปุ่นเมื่อวันที่ 3 สิงหาคม 2021 โดยมีเวอร์ชันภาษาญี่ปุ่นถึงสี่จากทั้งหมดแปดแทร็ก ("ฮาวยูไลก์แดต", "พริตตีซาเวจ", "เลิฟซิกเกิลส์" และ "ยูเนเวอร์โนว์") ขึ้นถึงอันดับสามบนออริคอนอัลบั้มชาร์ต เพื่อส่งเสริมอัลบั้ม พวกเธอได้ปรากฏบนรายการเพลงญี่ปุ่นอย่าง "มิวสิกสเตชัน" ทางช่องทีวีอาซาฮิ ในวันที่ 4 สิงหาคม ภาพยนตร์สารคดีเรื่อง "แบล็กพิงก์: เดอะมูวี" ออกฉายในโรงภาพยนตร์ทั่วโลก นำเสนอบทสัมภาษณ์พิเศษของวง ตลอดจนการแสดงสดจากเดอะโชว์และอินยัวร์แอเรียเวิลด์ทัวร์
=== 2022–ปัจจุบัน: "บอร์นพิงก์" และทัวร์รอบโลกครั้งที่สอง===
ในวันที่ 6 กรกฎาคม 2022 วายจีเอนเตอร์เทนเมนต์ประกาศว่าแบล็กพิงก์อยู่ในขั้นตอนสุดท้ายของการบันทึกเสียงสำหรับอัลบั้มใหม่ โดยเตรียมถ่ายทำมิวสิกวิดีโอในช่วงกลางเดือนกรกฎาคมและออกเพลงใหม่ในเดือนสิงหาคม และยังยืนยันว่าวงจะเริ่มทัวร์คอนเสิร์ตครั้งที่สองในช่วงปลายปี ในวันที่ 12 กรกฎาคม วายจีเอนเตอร์เทนเมนต์เผยว่าแบล็กพิงก์จะจัดคอนเสิร์ตเสมือนจริงชื่อ "แบล็กพิงก์: เดอะเวอชวล" ในเกม "พับจีโมบายล์" ตั้งแต่วันที่ 22 ถึง 30 กรกฎาคม ประกอบด้วยการแสดงเพลงฮิตของวงพร้อมกับแทร็กพิเศษ "เรดีฟอร์เลิฟ (เพลงแบล็กพิงก์)|เรดีฟอร์เลิฟ" ซึ่งจะแสดงตัวอย่างภายในงานเป็นครั้งแรก ก่อนปล่อยตัวเต็มเป็นมิวสิกวิดีโอแอนิเมชันในวันที่ 29 กรกฎาคม
ไฟล์:221201 BLACKPINK Born Pink Tour London.jpg|thumb|left|แบล็กพิงก์แสดงในลอนดอน สำหรับบอร์นพิงก์เวิลด์ทัวร์ ในเดือนธันวาคม 2022|alt=Blackpink standing onstage, facing leftwards
ในวันที่ 31 กรกฎาคม มีการประกาศว่าแบล็กพิงก์จะออกซิงเกิลก่อนวางจำหน่าย "พิงก์เวนอม" ในวันที่ 19 สิงหาคม ก่อนอัลบั้มชุดที่สองของพวกเธอในเดือนกันยายน ตามด้วยเวิลด์ทัวร์ ซึ่งเริ่มเมื่อวันที่ 15 ตุลาคม ในโซล และคาดว่าจะดำเนินไปจนถึงเดือนมิถุนายน 2023 หลังจากการวางจำหน่าย เพลงดังกล่าวขึ้นอันดับหนึ่งบนบิลบอร์ด โกลบอล 200|"บิลบอร์ด" โกลบอล 200 ถึงสองสัปดาห์ กลายเป็นเพลงแรกของศิลปินหญิงเคป็อปที่ขึ้นอันดับหนึ่งและยังเป็นเพลงเกาหลีเพลงแรกที่อยู่ในชาร์ตได้นานหลายสัปดาห์ ขึ้นถึงอันดับสองบนเซอร์เคิลดิจิทัลชาร์ตของเกาหลีใต้ อันดับที่ 22 บนชาร์ตบิลบอร์ดฮอต 100|"บิลบอร์ด"ฮอต 100 และเป็นเพลงแรกของศิลปินกลุ่มเคป็อปที่ขึ้นอันดับสูงสุดบนชาร์ตซิงเกิลแห่งออสเตรเลีย ด้วย เมื่อวันที่ 28 สิงหาคม แบล็กพิงก์แสดงเพลง "พิงก์เวนอม" ที่งานเอ็มทีวีวิดีโอมิวสิกอะวอดส์ 2022 ทำให้พวกเธอเป็นศิลปินหญิงเคป็อปกลุ่มแรกในประวัติศาสตร์ที่ได้แสดงในงานดังกล่าว และยังได้รับรางวัลการแสดงเมตาเวิร์สยอดเยี่ยม จาก "เดอะเวอชวล" ด้วย
ในวันที่ 16 กันยายน 2022 แบล็กพิงก์ออกสตูดิโออัลบั้มชุดที่สอง "บอร์นพิงก์" ควบคู่ไปกับซิงเกิล "ชัตดาวน์" เพลงขึ้นอันดับหนึ่งบน"บิลบอร์ด" โกลบอล 200 และขึ้นอันดับสามบนเซอร์เคิลดิจิทัลชาร์ต รวมถึงอันดับที่ 24 บนชาร์ต"บิลบอร์ด"ฮอต 100 "บอร์นพิงก์" เปิดตัวที่อันดับหนึ่งบนเซอร์เคิลอัลบั้มชาร์ตด้วยยอดขาย 2,141,281 ชุดในเวลาไม่ถึงสองวัน และเป็นอัลบั้มแรกของเกิร์ลกรุปเคป็อปที่ขายได้มากกว่าสองล้านชุด ในสหรัฐ "บอร์นพิงก์" เปิดตัวที่อันดับหนึ่งบนบิลบอร์ด 200|"บิลบอร์ด" 200 กลายเป็นอัลบั้มแรกของศิลปินหญิงเกาหลีที่ขึ้นอันดับสูงสุดและเป็นอัลบั้มของศิลปินกลุ่มหญิงที่ทำได้นับตั้งแต่ "เวลคัมทูเดอะดอลเฮาส์" ของแดนิตีเคนในปี 2008 ในสหราชอาณาจักร "บอร์นพิงก์" ยังเป็นอัลบั้มแรกของเกิร์ลกรุปเคป็อปที่ขึ้นอันดับหนึ่งบนชาร์ตอัลบั้มแห่งสหราชอาณาจักร ทำให้แบล็กพิงก์เป็นเกิร์ลกรุปที่มีอัลบั้มเปิดตัวบนชาร์ตในสหรัฐและสหราชอาณาจักรที่อันดับหนึ่งพร้อม ๆ กัน นับตั้งแต่ "เซอร์ไวเวอร์ (อัลบั้ม)|เซอร์ไวเวอร์" ของเดสทินีส์ไชลด์ในปี 2001 และเป็นอัลบั้มที่ขายดีที่สุดอันดับแปดของโลกในปี 2022 จากข้อมูลของสมาพันธ์ผู้ผลิตสิ่งบันทึกเสียงระหว่างประเทศ ในเดือนธันวาคม 2022 วงได้ชื่อว่าผู้ให้ความบันเทิงแห่งปี จากนิตยสาร "ไทม์"
ไฟล์:Blackpink Coachella 2023 01.jpg|thumb|แบล็กพิงก์แสดงในเทศกาลโคเชลลา 2023|alt=Blackpink with their hands raised, surrounded by feathers
หลังจากออกอัลบั้ม แบล็กพิงก์เริ่มทัวร์ บอร์นพิงก์เวิลด์ทัวร์ ในโซลเมื่อวันที่ 15 ตุลาคม 2022 ตามด้วยทัวร์อเมริกาเหนือและยุโรปตลอดเดือนธันวาคม ในวันที่ 28 มกราคม 2023 วงได้แสดงเพลง "พิงก์เวนอม" และ "ชัตดาวน์" ร่วมกับนักดนตรีอย่างโกตีเย กาปูว์ซง และดอเนียล โลซาโควิช ในงานการกุศลเลอกาลาเดเปียสโฌน ซึ่งจัดโดยสุภาพสตรีหมายเลขหนึ่งของประเทศฝรั่งเศส บรีฌิต มาครง ในปารีส การทัวร์ดำเนินต่อไปในปี 2023 โดยมีการแสดงในสนามกีฬาทั่วเอเชีย ตลอดจนคอนเสิร์ตอีกหลายแห่งในเม็กซิโกและออสเตรเลีย ต่อมาแบล็กพิงก์กลายเป็นศิลปินเกาหลีกลุ่มแรกที่ได้ลงพาดหัวข่าวในเทศกาลดนตรีและศิลปะโคเชลลาแวลลีย์|เทศกาลโคเชลลา เมื่อวันที่ 15 และ 22 เมษายน และบีเอสทีไฮด์พาร์ก ในลอนดอนเมื่อวันที่ 2 กรกฎาคม จากนั้นก็กลับมาทัวร์อองคอร์ในสนามกีฬา โดยเริ่มในเดือนกรกฎาคมในประเทศฝรั่งเศสและสหรัฐ ซึ่งได้สร้างสถิติจำนวนมาก รวมถึงทำให้พวกเธอกลายเป็นศิลปินหญิงลำดับที่สามในประวัติศาสตร์ ต่อจากบียอนเซ่ โนวส์|บียอนเซ่ และเทย์เลอร์ สวิฟต์ ที่ขายบัตรหมดทั้งสองวันที่สนามกีฬาเมตไลฟ์
ในวันที่ 18 พฤษภาคม วงประกาศออกซิงเกิลประชาสัมพันธ์ชื่อ "เดอะเกิลส์ (เพลงแบล็กพิงก์)|เดอะเกิลส์" ซึ่งเป็นส่วนหนึ่งของเพลงประกอบเกมมือถือของพวกเธอ "แบล็กพิงก์: เดอะเกม" ในวันที่ 25 สิงหาคม 2023 ที่งานเอ็มทีวีวิดีโอมิวสิกอะวอดส์ 2023 แบล็กพิงก์ได้รับรางวัลออกแบบท่าเต้นยอดเยี่ยม สำหรับเพลง "พิงก์เวนอม" และเอ็มทีวีวิดีโอมิวสิกอะวอดส์ สาขาศิลปินกลุ่มแห่งปี|ศิลปินกลุ่มแห่งปี กลายเป็นเกิร์ลกรุปกลุ่มที่สองที่คว้ารางวัลนี้ได้นับตั้งแต่ทีแอลซีในปี 1999 บอร์นพิงก์เวิลด์ทัวร์ สิ้นสุดในวันที่ 17 กันยายน ด้วยคอนเสิร์ตสองรอบสุดท้ายในโซล เมื่อสิ้นสุดลง ทัวร์ได้ทำลายสถิติ สไปซ์เวิลด์ – 2019 ทัวร์ ของสไปซ์เกิลส์ กลายเป็นทัวร์คอนเสิร์ตที่ทำรายได้สูงสุดตลอดกาลของศิลปินกลุ่มหญิง โดยมีผู้เข้าร่วมทั้งหมด 1.8 ล้านคน ทำให้เป็นทัวร์คอนเสิร์ตที่มีผู้เข้าร่วมมากที่สุดของเกิร์ลกรุปเกาหลีด้วย
==ความเป็นศิลปิน==
แนวเพลงของแบล็กพิงก์เป็นแนวดนตรีอิเล็กทรอนิกส์แดนซ์|อีดีเอ็มและป็อปโดยพื้นฐาน ควบคู่กับองค์ประกอบของฮิปฮอปและดนตรีแทร็ป|แทร็ป ขณะเดียวกันก็รวมแนวเพลงอื่น ๆ อย่างริทึมแอนด์บลูส์|อาร์แอนด์บี, ดนตรีอาหรับ|อาหรับ, บัลลาด, ดิสโก และร็อก เพลงหลายเพลงของวงมักจะนำเสนอเสียงเบสดรอปอยู่บ่อยครั้ง โดยเฉพาะอย่างยิ่งก่อนเข้าท่อนคอรัส ซึ่งนักวิจารณ์ดนตรีมองว่าเป็นเสียงที่มีลักษณะเฉพาะของวง เนื้อหาในเพลงส่วนใหญ่เกี่ยวกับความเป็นอิสระ พลังของผู้หญิง การเลิกรา และความสัมพันธ์ที่เป็นพิษเช่นเดียวกับความรักในฤดูร้อน
== อิทธิพลของวง ==
ไฟล์:BLACKPINK IN KYOCERA DOME OSAKA.webm|200px|thumb|right|แฟนคลับขณะเชียร์คอนเสิร์ตเคียวเซระโดมโอซากะ|เคียวเซระโดมของแบล็กพิงก์ ในโอซากะในเดือนธันวาคม 2018
แบล็กพิงก์ได้สร้างอิทธิพลต่อวงการเคป็อปไปทั่วโลกและได้รับการกล่าวถึงว่าเป็น "เกิร์ลกรุปที่ยิ่งใหญ่ที่สุดในโลก" "กลุ่มดนตรีหญิงเคป็อปที่ยิ่งใหญ่ที่สุด" และ "ราชินีเคป็อป" ในเกาหลีใต้ นิตยสาร "ฟอบส์" จัดอันดับให้แบล็กพิงก์เป็น "ผู้ทรงอิทธิพลในเกาหลีของฟอร์บ|ผู้ทรงอิทธิพลในเกาหลี" อันดับหนึ่ง ประจำปี 2019 อันดับที่สามในปี 2020 และอันดับที่สองในปี 2021
*
*
* สื่อต่างประเทศหลายแห่งอย่างเช่น "ฟอบส์", "บิลบอร์ด" และ "เดอะฮอลลีวูดรีพอตเตอร์" ต่างยอมรับถึงความนิยมของวงและผลงานของพวกเธอที่เผยแพร่กระแสเกาหลีไปทั่วโลก เจฟฟ์ เบนจามิน จากนิตยสาร "โรลลิงสโตน" ได้กล่าวว่าแบล็กพิงก์คือข้อยกเว้นสำหรับแนวคิดที่ว่าศิลปินเคป็อปที่ประสบความสำเร็จมากที่สุดในสหรัฐ คือ บอยแบนด์ วงยังได้รับเครดิตให้เป็นหนึ่งในสองศิลปินผู้ขับเคลื่อนอุตสาหกรรมดนตรีเกาหลี จากสมาพันธ์ผู้ผลิตสิ่งบันทึกเสียงระหว่างประเทศ (IFPI) แบล็กพิงก์ปรากฏอยู่ในรายชื่อผู้ทรงอิทธิพลหลายรายการและเป็นเกิร์ลกรุปวงแรกที่ติดโผ "ผู้ทรงอิทธิพลที่มีอายุไม่เกิน 30 ปีของฟอบส์" พวกเธอยังเป็นหนึ่งใน ไทม์ 100|100 บุคคลดาวรุ่งที่กำลังกำหนดอนาคตของโลกประจำปี 2019 ของนิตยสาร "ไทม์" และได้รับการกล่าวถึงว่าเป็น "ผู้สร้างปรากฏการณ์ใหม่ของศิลปินเกาหลีที่ก้าวข้ามอุปสรรคทางภาษาไปสู่การแสดงบนเวทีระดับโลก" เมื่อพวกเธอกลายเป็นเกิร์ลกรุปเคป็อปวงแรกที่ได้แสดงในเทศกาลดนตรีและศิลปะโคเชลลาแวลลีย์|เทศกาลโคเชลลา เช่นเดียวกับ "บลูมเบิร์กนิวส์|บลูมเบิร์ก" จัดให้แบล็กพิงก์เป็น "ศิลปินที่ยิ่งใหญ่ที่สุดในโลก" ประจำเดือนตุลาคม 2020 ทำให้พวกเธอเป็นศิลปินเกาหลีวงแรกที่ทำได้ นิตยสาร "พีเพิล (นิตยสาร)|พีเพิล" จัดให้แบล็กพิงก์อยู่ในรายชื่อ "สตรีที่เปลี่ยนแปลงอุตสาหกรรมดนตรี" และยังเป็นเกิร์ลกรุปวงที่สามในประวัติศาสตร์ที่ได้ขึ้นปกนิตยสาร "โรลลิงสโตน" ถัดจากสไปซ์เกิลส์และเดสทินีส์ไชลด์
แบล็กพิงก์มีผู้ติดตามจำนวนมากบนสื่อสังคมและแพลตฟอร์มสตรีมมิง พวกเธอกลายเป็นวงดนตรีที่มีผู้ติดตามมากที่สุดบนยูทูบเมื่อเดือนกันยายน 2019 ศิลปินหญิงที่มีผู้ติดตามมากที่สุดบนยูทูบเมื่อเดือนกรกฎาคม 2020 และกลายเป็นศิลปินที่มีผู้ติดตามมากที่สุดเมื่อเดือนกันยายน 2021 โดยมีผู้ติดตามมากกว่า 73 ล้านคน ณ เดือนเมษายน 2022 สมาชิกของแบล็กพิงก์ยังเป็นบุคคลที่มียอดผู้ติดตามสูงที่สุดบนอินสตาแกรมในเกาหลีใต้ อันดับหนึ่ง สอง สาม และสี่ คือ ลิซ่า, เจนนี, จีซู และโรเซ ตามลำดับ รวมถึงเกิร์ลกรุปที่มียอดผู้ติดตามมากที่สุดในสปอติฟายเมื่อเดือนพฤศจิกายน 2019 ในเดือนกันยายน 2022 วงมีผู้ติดตามมากกว่า 31 ล้านคน
== กิจกรรมอื่น ๆ ==
=== โฆษณา ===
ภายในสามสัปดาห์แรกของการเปิดตัว แบล็กพิงก์เป็นรองเพียงวงเอ็กโซ (วงดนตรี)|เอ็กโซ ของศิลปินเคป็อปผู้ทรงอิทธิพลในเดือนสิงหาคม จากการวิเคราะห์ของสถาบันวิจัยธุรกิจเกาหลี จากการศึกษาอีกกลุ่มเป้าหมายหนึ่งในหัวข้อ "เกิร์ลกรุปหญิงที่มีมูลค่าแบรนด์สูงที่สุดประจำเดือนกันยายน" ในปี 2016 แบล็กพิงก์อยู่ในอันดับ 1 แซงวงไอโอไอและทไวซ์
ในเกาหลีใต้ แบล็กพิงก์เป็นทูตตราสินค้าหรือโฆษกให้บริษัทชุดกีฬา อาดิดาส โรงแรมและรีสอร์ท พาราไดซ์ซีตี เลนส์สัมผัสยี่ห้อ โอเลนส์ และผลิตภัณฑ์ดูแลเส้นผมยี่ห้อ มีซ็องแซน ในเดือนกรกฎาคม 2018 และเดือนสิงหาคม 2020 วงอยู่อันดับหนึ่งในรายชื่อศิลปินที่มีมูลค่าแบรนด์สูงที่สุดจากการวิเคราะห์ของสถาบันวิจัยธุรกิจเกาหลี ทำให้พวกเธอเป็นกลุ่มศิลปินหญิงวงแรกที่ทำได้ ในเดือนพฤษภาคม 2017 แบล็กพิงก์เป็นทูตประชาสัมพันธ์ให้ด่านศุลกากรหลักอินช็อน โดยป้ายโฆษณาและวิดีโอที่มีภาพของพวกเธอจะทักทายนักท่องเที่ยวชาวต่างชาติที่ท่าอากาศยานนานาชาติอินช็อน ในเดือนเมษายน 2018 แบล็กพิงก์โฆษณาให้น้ำอัดลม สไปรต์ (น้ำอัดลม)|สไปรต์ ในเดือนมกราคม 2019 วงเป็นหน้าตาให้กับธนาคารอูรี และยังได้ร่วมงานกับพูมา (บริษัท)|พูมาและรีบอค ไปจนถึงหลุยส์ วิตตองและดียอร์ เครื่องสำอางมูนช็อต กระเป๋าเซนต์สกอตต์ลอนดอน และห้างสรรพสินค้า ชิบูยะ 109 แบล็กพิงก์ยังออกสินค้าร่วมกับโตเกียวเกิลส์คอลเลกชันและเซซิลแม็กบีในญี่ปุ่นอีกด้วย
=== การกุศล ===
ในเดือนธันวาคม 2018 แบล็กพิงก์บริจาคเงินที่ได้จากแอลสไตล์อะวอดส์ 2018 จำนวน 20 ล้านวอนให้กับผู้มีรายได้น้อยและครอบครัวเลี้ยงเดี่ยวในเกาหลีใต้ ในเดือนเมษายน 2019 แบล็กพิงก์บริจาคเงิน 40 ล้านวอนให้แก่สมาคมช่วยเหลือผู้ประสบภัยแห่งเกาหลีใต้ เพื่อช่วยเหลือผู้เคราะห์ร้ายในเหตุการณ์ไฟไหม้ที่ซกโช
== รางวัลและความสำเร็จ ==
แบล็กพิงก์ได้รับรางวัลพีเพิลส์ชอยซ์อะวอดส์ 3 รางวัล รางวัลทีนชอยซ์อะวอดส์ 1 รางวัล รางวัลเอ็มทีวีวิดีโอมิวสิกอะวอดส์ 1 รางวัล รางวัลแกออนชาร์ตมิวสิกอะวอดส์ 9 รางวัลGaon Chart Music Awards for Blackpink:
*
*
*
*
* รางวัลโกลเดนดิสก์อะวอดส์ 6 รางวัลGolden Disc Awards for Blackpink:
*
*
*
* รางวัลเมลอนมิวสิกอะวอดส์ 5 รางวัลMelon Music Awards for Blackpink:
*
* รางวัลเอ็มเน็ตเอเชียนมิวสิกอะวอดส์ 8 รางวัลMnet Asian Music Awards for Blackpink:
*
*
*
*
* รางวัลโซลมิวสิกอะวอดส์ 2 รางวัล และบันทึกไว้ในบันทึกสถิติโลกกินเนสส์ 6 หัวข้อ
ในเดือนมกราคม 2019 มิวสิกวิดิโอเพลง "ตู-ดู ตู-ดู" กลายเป็นมิวสิกวิดีโอของกลุ่มดนตรีสัญชาติเกาหลีใต้ที่มียอดผู้ชมสูงสุดในยูทูบ และเป็นมิวสิกวิดีโอของกลุ่มดนตรีเคป็อปตัวแรกที่มียอดผู้ชมถึง 1 พันล้านครั้งในเดือนพฤศจิกายน 2019 "ฮาวยูไลก์แดต" ทำลายสถิติของบันทึกสถิติโลกกินเนสส์มากมาย รวมถึงวิดีโอที่มีการรับชมบนยูทูบมากที่สุดภายใน 24 ชั่วโมง (ด้วยยอดวิว 86.3 ล้านครั้ง) และวิดีโอที่มีผู้ชมมากสุดในรอบปฐมทัศน์ (มียอดผู้ชมอยู่ที่ 1.66 ล้านคน) ในปี 2021 แบล็กพิงก์ทำสถิติในบันทึกสถิติโลกกินเนสส์เป็นครั้งที่หก ในหัวข้อ "วงดนตรีที่มีผู้ติดตามมากที่สุดบนยูทูบ" โดยมีผู้ติดตามถึง 70 ล้านคนในเดือนพฤศจิกายน
ในปี 2020 ซีเจ อีแอนด์เอ็มยกให้แบล็กพิงก์เป็นหนึ่งใน "2020 Visionary" เนื่องจากเป็นแรงบันดาลใจให้กับสาธารณชนทั่วโลกด้วยการบุกเบิกวัฒนธรรมสมัยนิยมของเกาหลี
== สมาชิก ==
*จีซู () – นักร้อง
*เจนนี () – แร็ปเปอร์ นักร้อง
*โรเซ () – นักร้อง นักเต้น
*ลิซ่า (แร็ปเปอร์)|ลิซ่า () – นักเต้น แร็ปเปอร์ นักร้อง
== ผลงานเพลง ==
สตูดิโออัลบั้ม
* "ดิอัลบั้ม (อัลบั้มแบล็กพิงก์)|ดิอัลบั้ม" (2020)
* "บอร์นพิงก์" (2022)
== ผลงานการแสดง ==
* "แบล็กพิงก์เฮาส์" (2018, วีไลฟ์ / ยูทูบ / เจทีบีซี 2)
* "เฟ้นหาดาววายจี" (2018, เน็ตฟลิกซ์)
* "แบล็กพิงก์เอ็กซ์สตาร์โรด" (2018, วีไลฟ์)
* "แบล็กพิงก์ไดอารี" (2019, วีไลฟ์ / ยูทูบ)
*"24/365 วิธแบล็กพิงก์" (2020, ยูทูบ)
* "แบล็กพิงก์: ไลต์อัพเดอะสกาย" (2020, เน็ตฟลิกซ์)
* "แบล็กพิงก์: เดอะมูวี" (2021)
* "บอร์นพิงก์เมมโมรีส์" (2022, ยูทูบ)
== ทัวร์คอนเสิร์ต ==
* แบล็กพิงก์เจแปนพรีเมียมเดบิวต์โชว์เคส (2017)
* แบล็กพิงก์อะรีนาทัวร์ 2018|แบล็กพิงก์อะรีนาทัวร์ (2018)
* อินยัวร์แอเรียเวิลด์ทัวร์ (2018–2020)
* เดอะโชว์ (คอนเสิร์ต)|ไลฟ์สตรีมคอนเสิร์ต: เดอะโชว์ (2021)
* บอร์นพิงก์เวิลด์ทัวร์ (2022–2023)
==เชิงอรรถ==
== อ้างอิง ==
== แหล่งข้อมูลอื่น ==
*
Navboxes
|title=รายชื่อรางวัลและการเสนอชื่อที่แบล็กพิงก์ได้รับ|รางวัลของแบล็กพิงก์
หมวดหมู่:แบล็กพิงก์
หมวดหมู่:กลุ่มดนตรีเคป็อป
หมวดหมู่:กลุ่มดนตรีที่ก่อตั้งในปี พ.ศ. 2559
หมวดหมู่:กลุ่มดนตรีจากโซล
หมวดหมู่:เกิร์ลกรุปเกาหลีใต้
หมวดหมู่:ศิลปินสังกัดยูนิเวอร์ซัลมิวสิกกรุป
หมวดหมู่:ศิลปินในสังกัดอินเตอร์สโคปเรเคิดส์
หมวดหมู่:ผู้ชนะมามาอะวอดส์
หมวดหมู่:ผู้ชนะเมลอนมิวสิกอะวอดส์